Quezon Memorial Shrine

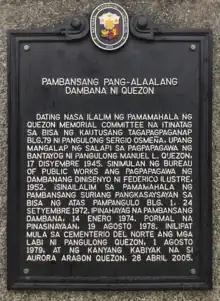
NHC historical marker

The Quezon Memorial Committee, which was tasked to organize a nationwide fund-raising campaign for the building of a monument dedicated to the late President Manuel Quezon, was established by virtue of "Executive Order No. 79" signed by his successor, President Sergio Osmeña on December 17, 1945. President Elpidio Quirino later proposed the relocation of the monument away from its original site, but such plans were abandoned The Bureau of Public Works began construction on the monument in 1952.